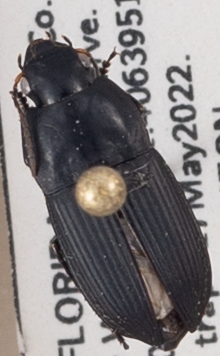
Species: Anisodactylus haplomus
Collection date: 2022-05-17
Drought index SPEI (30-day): -0.61
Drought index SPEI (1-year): -0.61
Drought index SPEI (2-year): -0.048